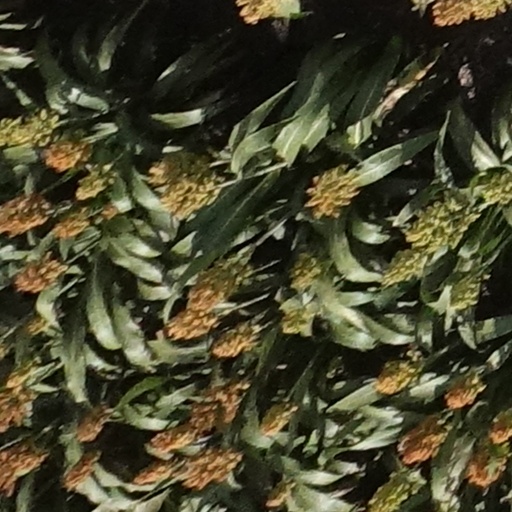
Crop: sorghum